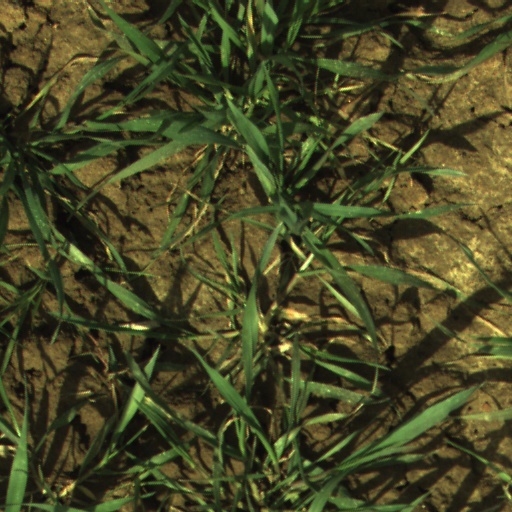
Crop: wheat